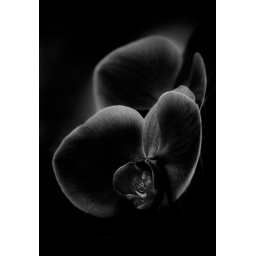
Orchid in black and white